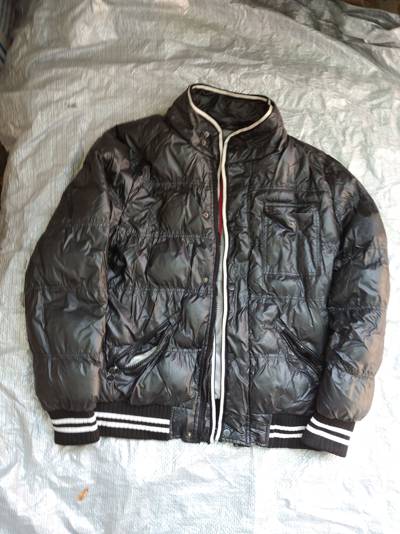
Waste category: clothes